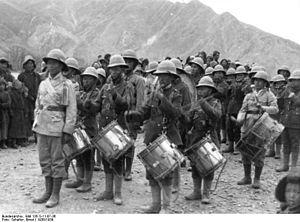
Le Tibet, ou anciennement Thibet, est une région de plateau située au nord de l'Himalaya en Asie, habitée traditionnellement par les Tibétains et d'autres groupes ethniques et comportant également une population importante de Hans et de Huis. Le Tibet est le plateau habité le plus élevé de la planète, avec une altitude moyenne de 4 900 m.
La période de l'histoire allant de 1912 à 1951 est celle durant laquelle le Tibet fut gouverné comme un État indépendant de facto, séparé de la Chine. La nature exacte de cette indépendance sur le plan juridique fait l'objet de débats a posteriori.
Les dob-dob sont des moines tibétains entraînés aux arts martiaux, qui avaient pour rôle d'assurer la sécurité dans les trois principaux monastères guélougpa de Lhassa. À l'intérieur de l'institution monastique, les dob-dob n'ont pas d'appellation officielle, on les dénomme en fonction de leur « rang » : Dge tshul, Dge slong, Mkhan po, etc.